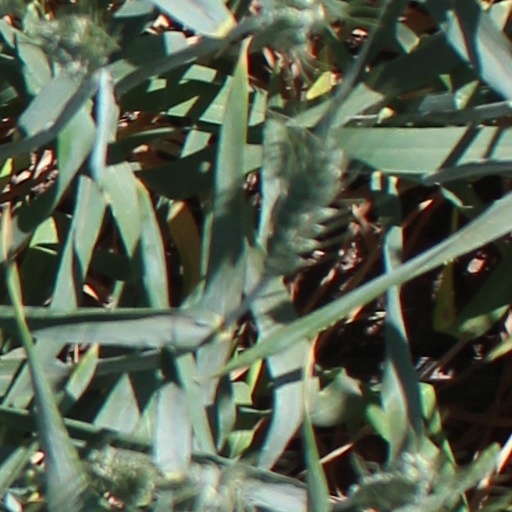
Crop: wheat